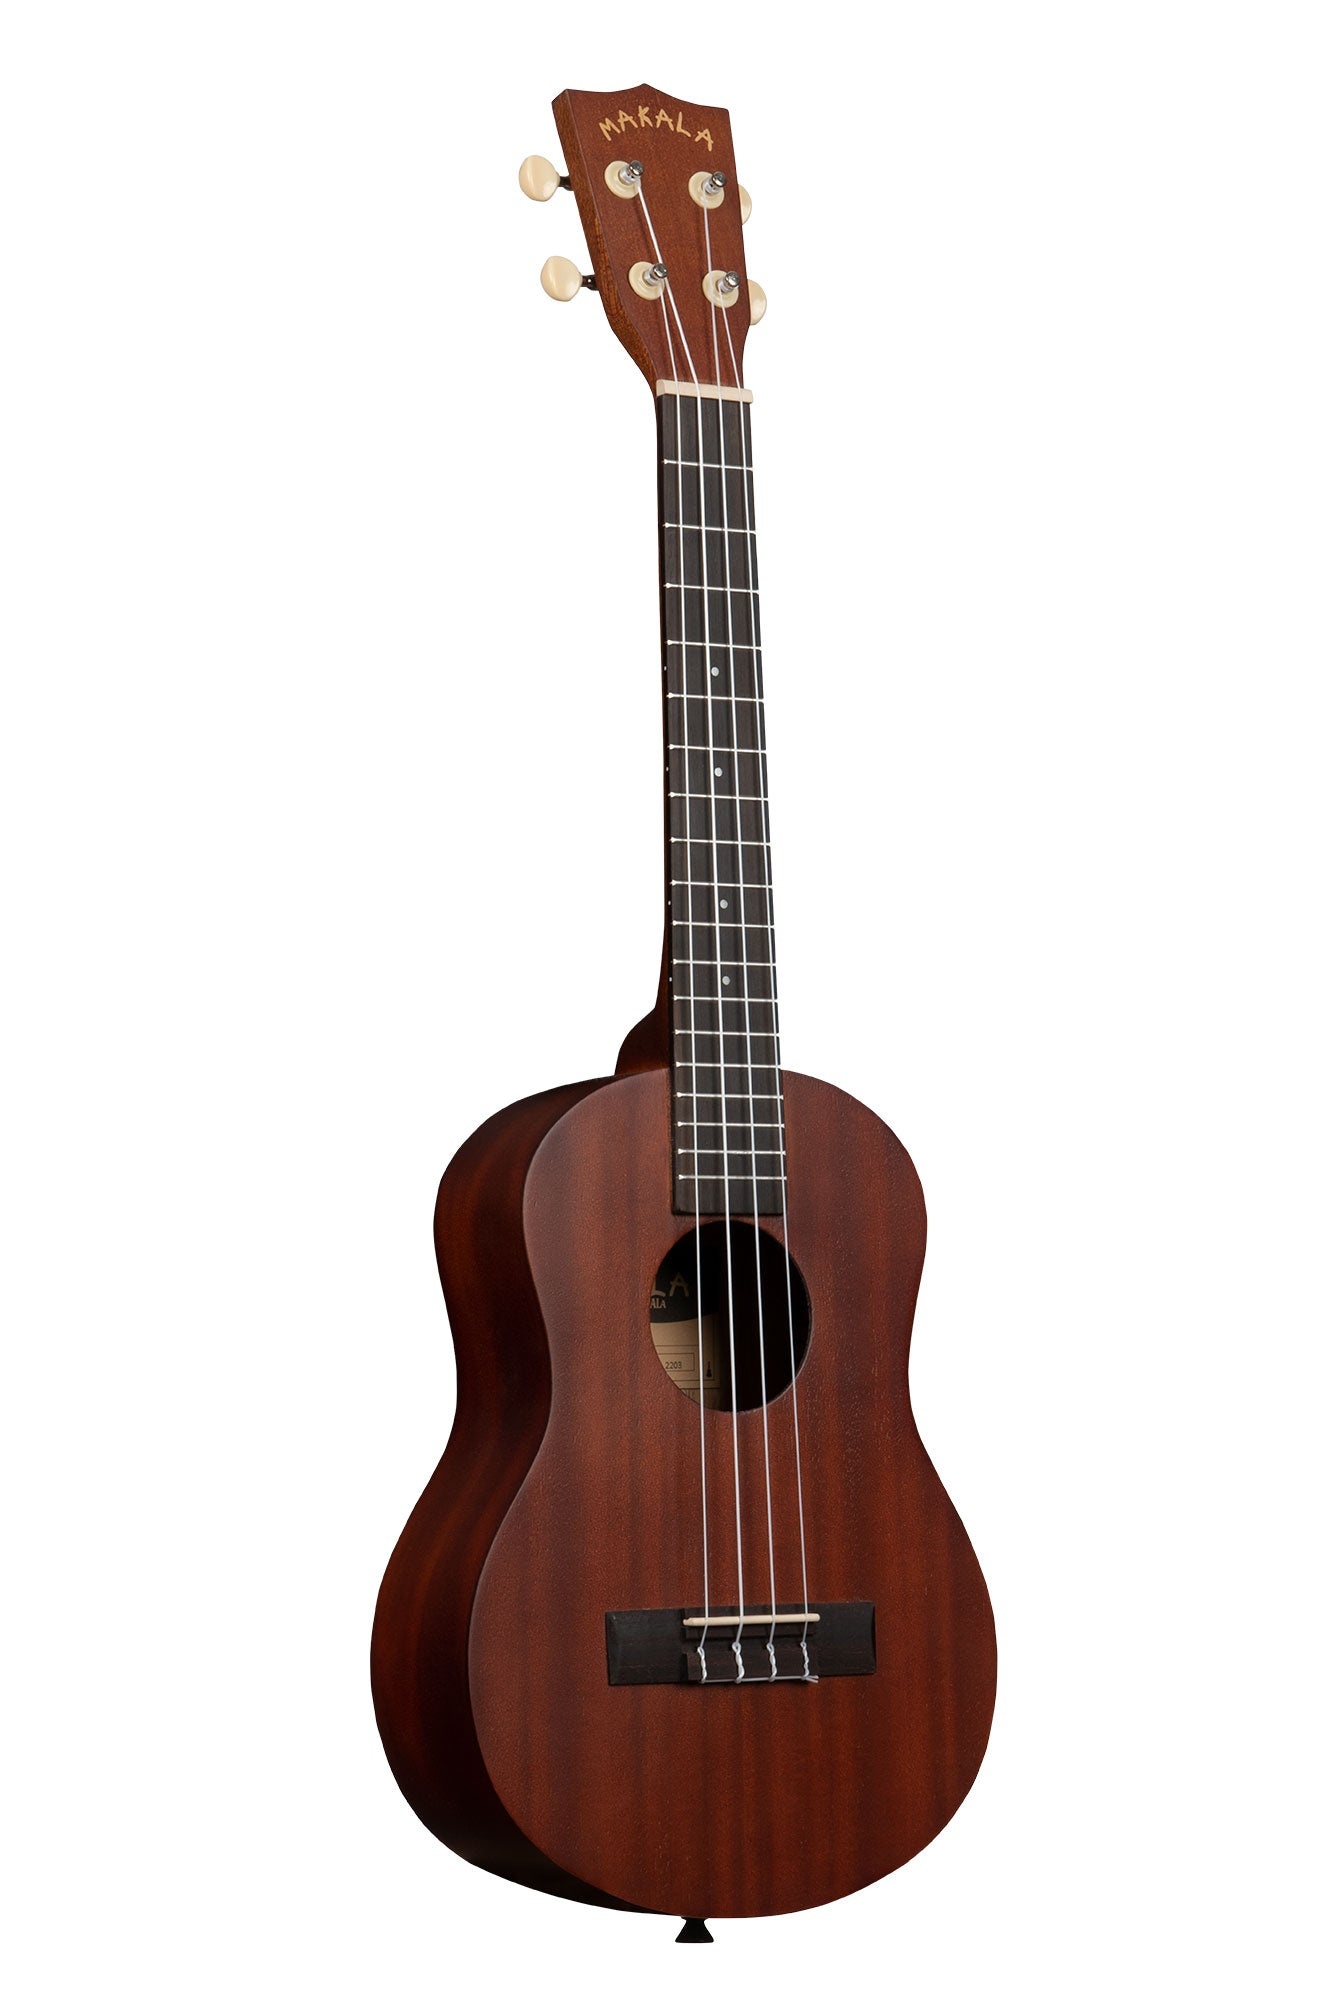
Makala Tenor Ukulele
The Makala Classic line is simply the best entry-level ukulele on the market. Sound and playability usually suffer when offered at these affordable prices, but not with the Makala. With a fantastic sound and vintage look, the Makala Classic line won’t break the bank.
Brand: Kala
Category: Arts & Entertainment > Hobbies & Creative Arts > Musical Instruments > String Instruments > Ukuleles > Tenor Ukuleles